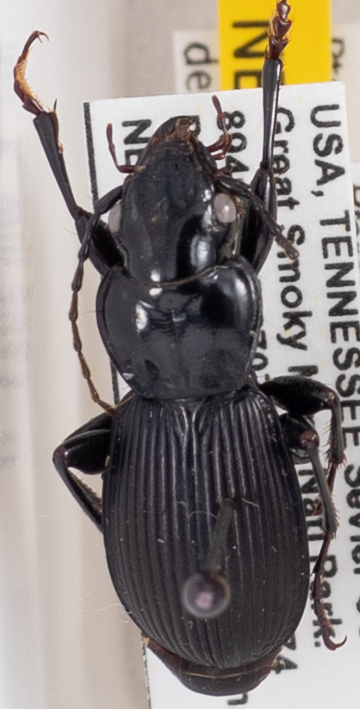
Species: Pterostichus moestus
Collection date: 2022-08-30
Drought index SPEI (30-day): -0.44
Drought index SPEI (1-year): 0.582
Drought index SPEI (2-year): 1.69